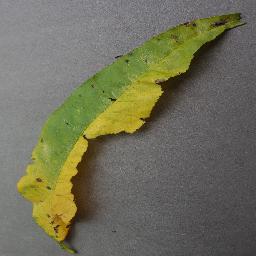
Label: Peach___Bacterial_spot